Anwar Shamim

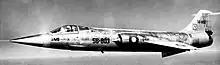
A F-104A in flight in 1963: Wing Commander Shamim commanded the wing against the Indian IAF, leading bombing missions in 1965.

In 1963, Squadron-Leader Shamim took over the command of the No. 11 Squadron "Arrows", which he commanded until 1965. While in the United States, he qualified as a test pilot, flying mostly the F-104 and F-86 while performing the combat maneuvering.